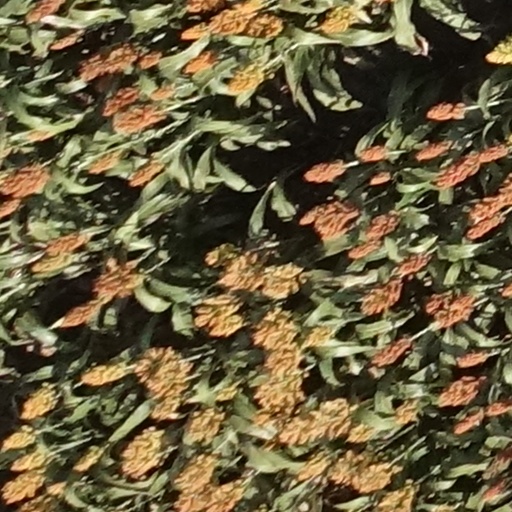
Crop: sorghum